States' rights speech

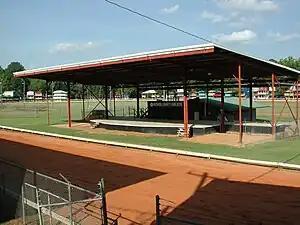
Neshoba County Fair grandstand, where Ronald Reagan's speech was delivered

On August 3, 1980, presidential candidate Ronald Reagan appeared at the Neshoba County Fair in Neshoba County, Mississippi, to give a speech on states' rights. The location, which was near the site of the 1964 murders of Chaney, Goodman, and Schwerner was, according to critics, evidence of racial bias.